Jean Monier

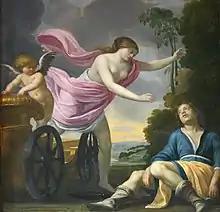
"La mort d'Adonis", painted by Jean Monier, from château de Cheverny.

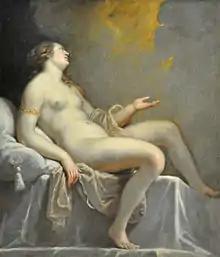
"Danae"

Jean Monier (or Mosnier; 1600–1656) was a French painter. He was born and died in Blois.